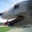
Label: dog